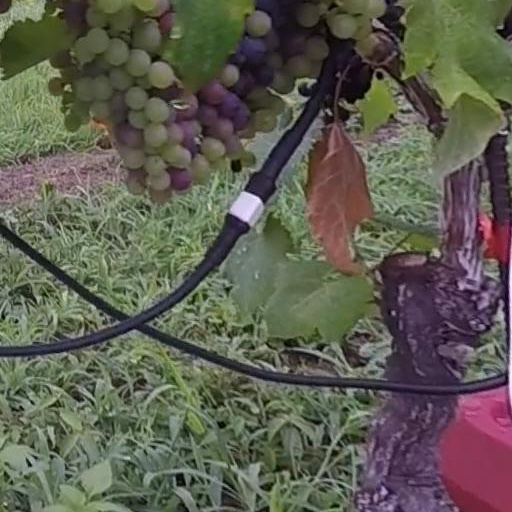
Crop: grape